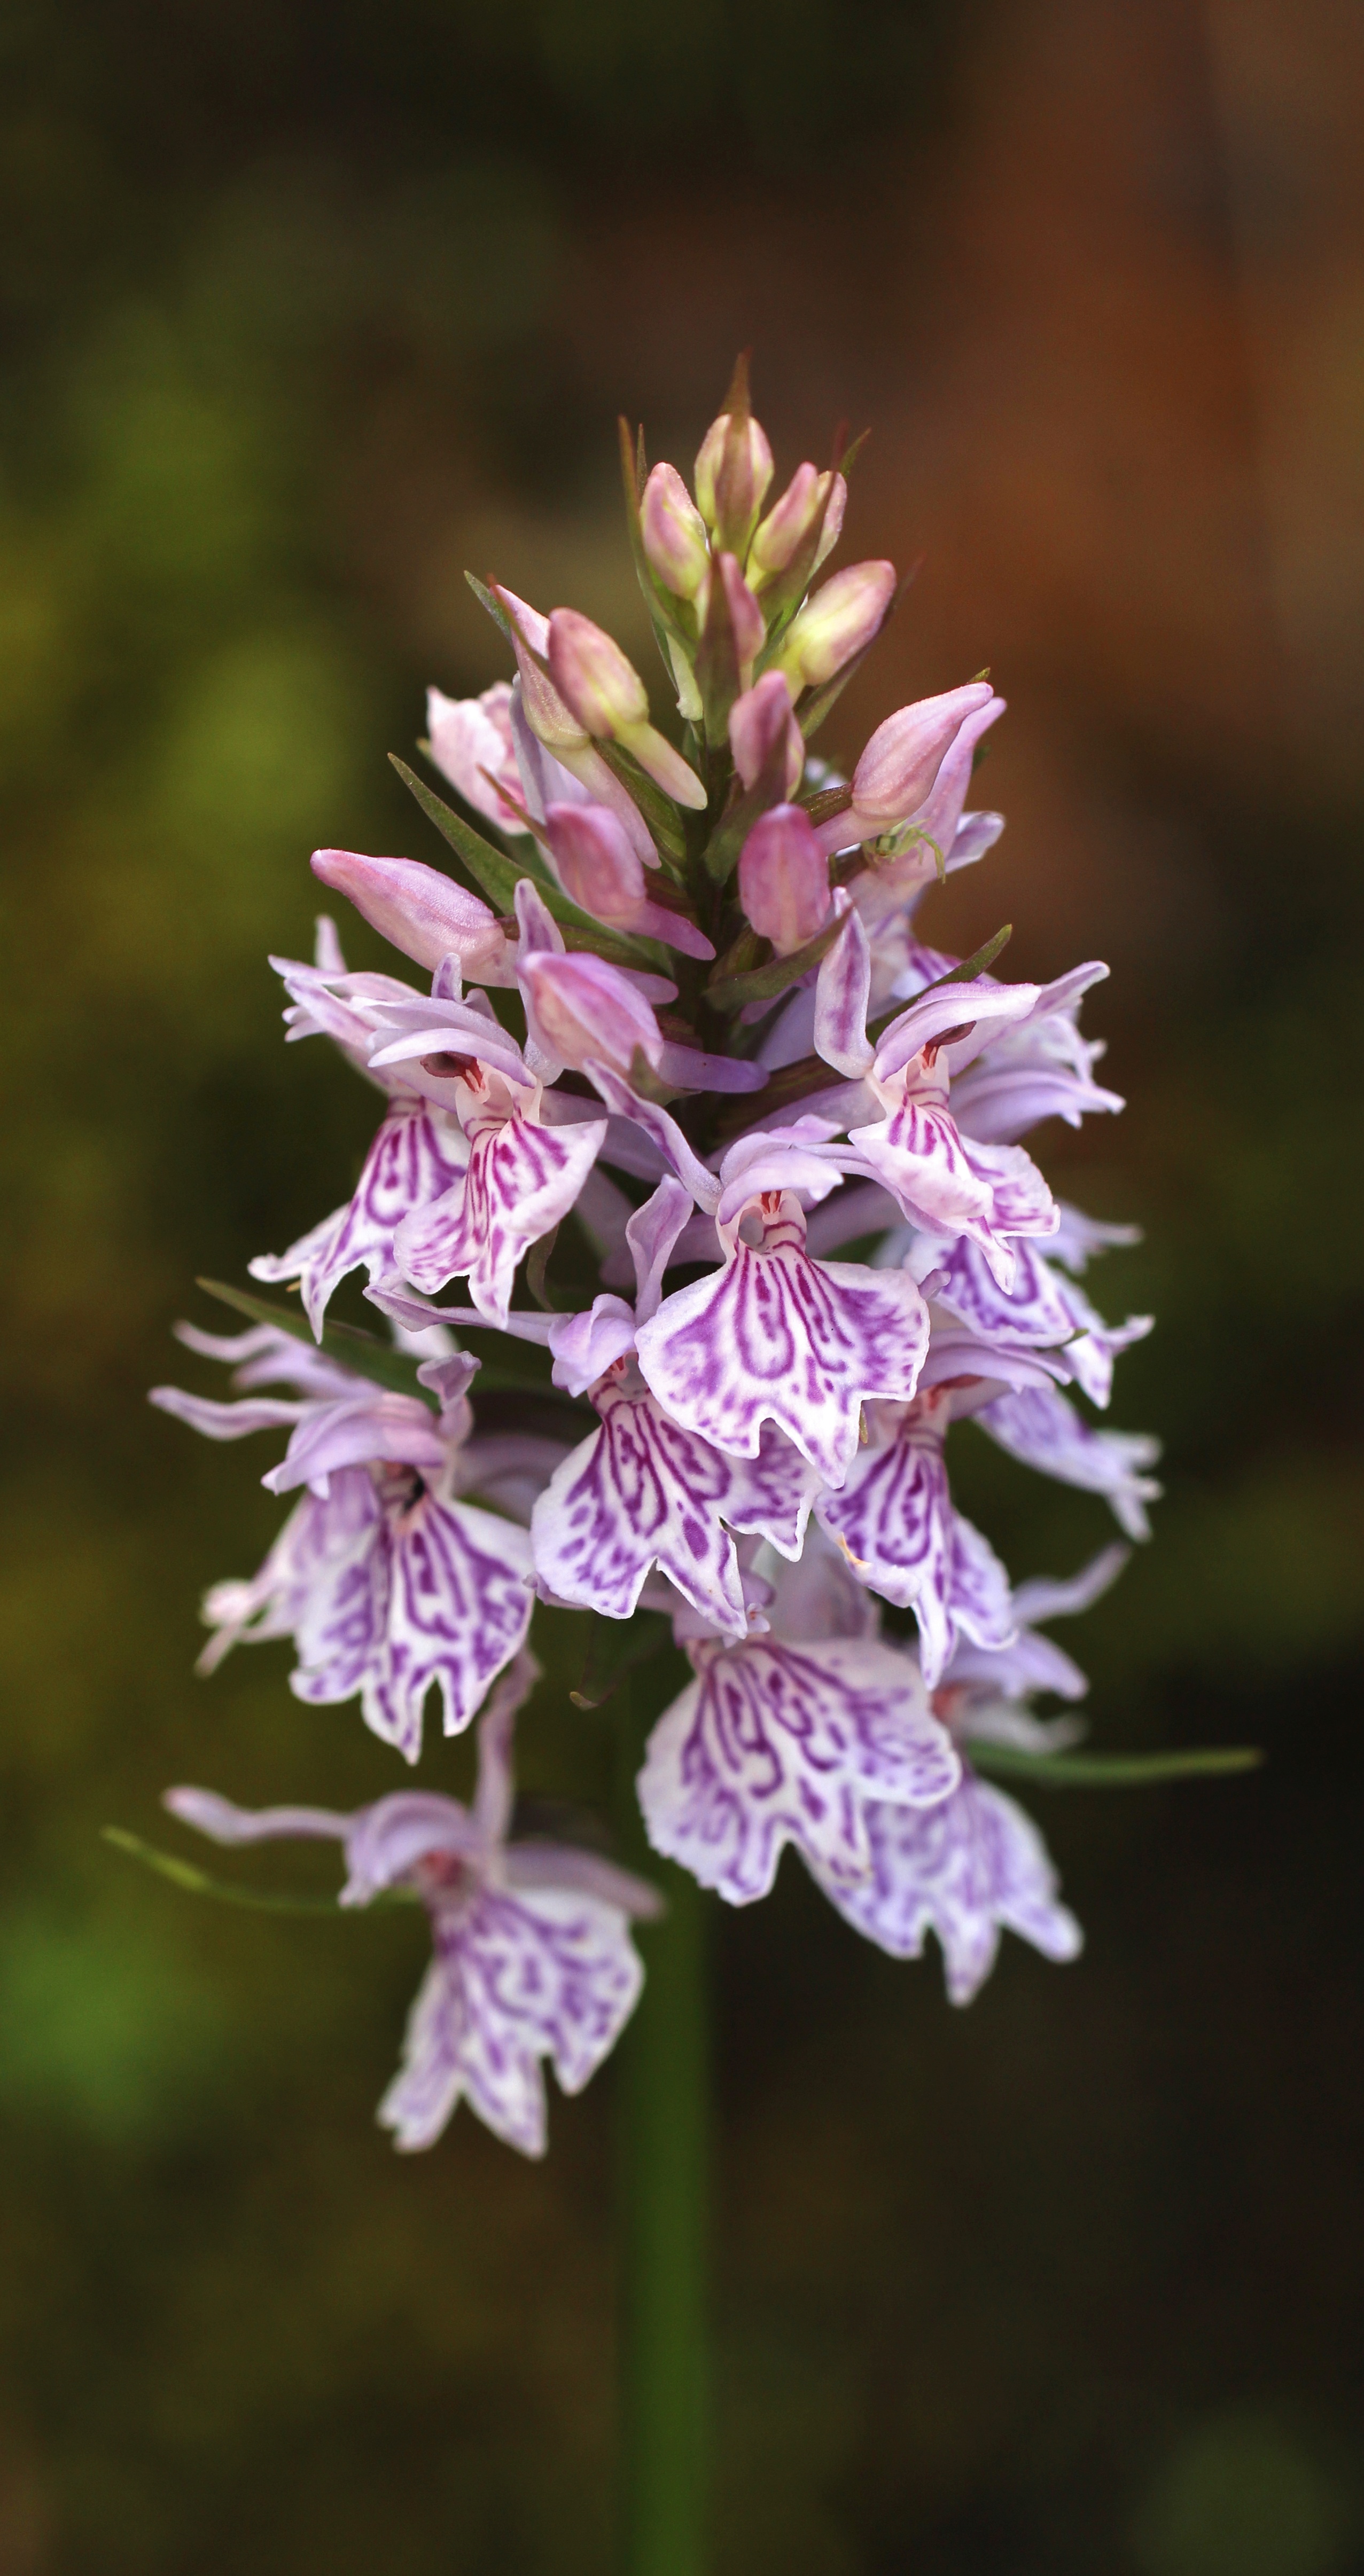
blossom, plant, flower, herb, botany, pink, flora, orchid, wildflower, flowers, wild flowers, orchids, public garden, macro photography, flowering plant, land plant